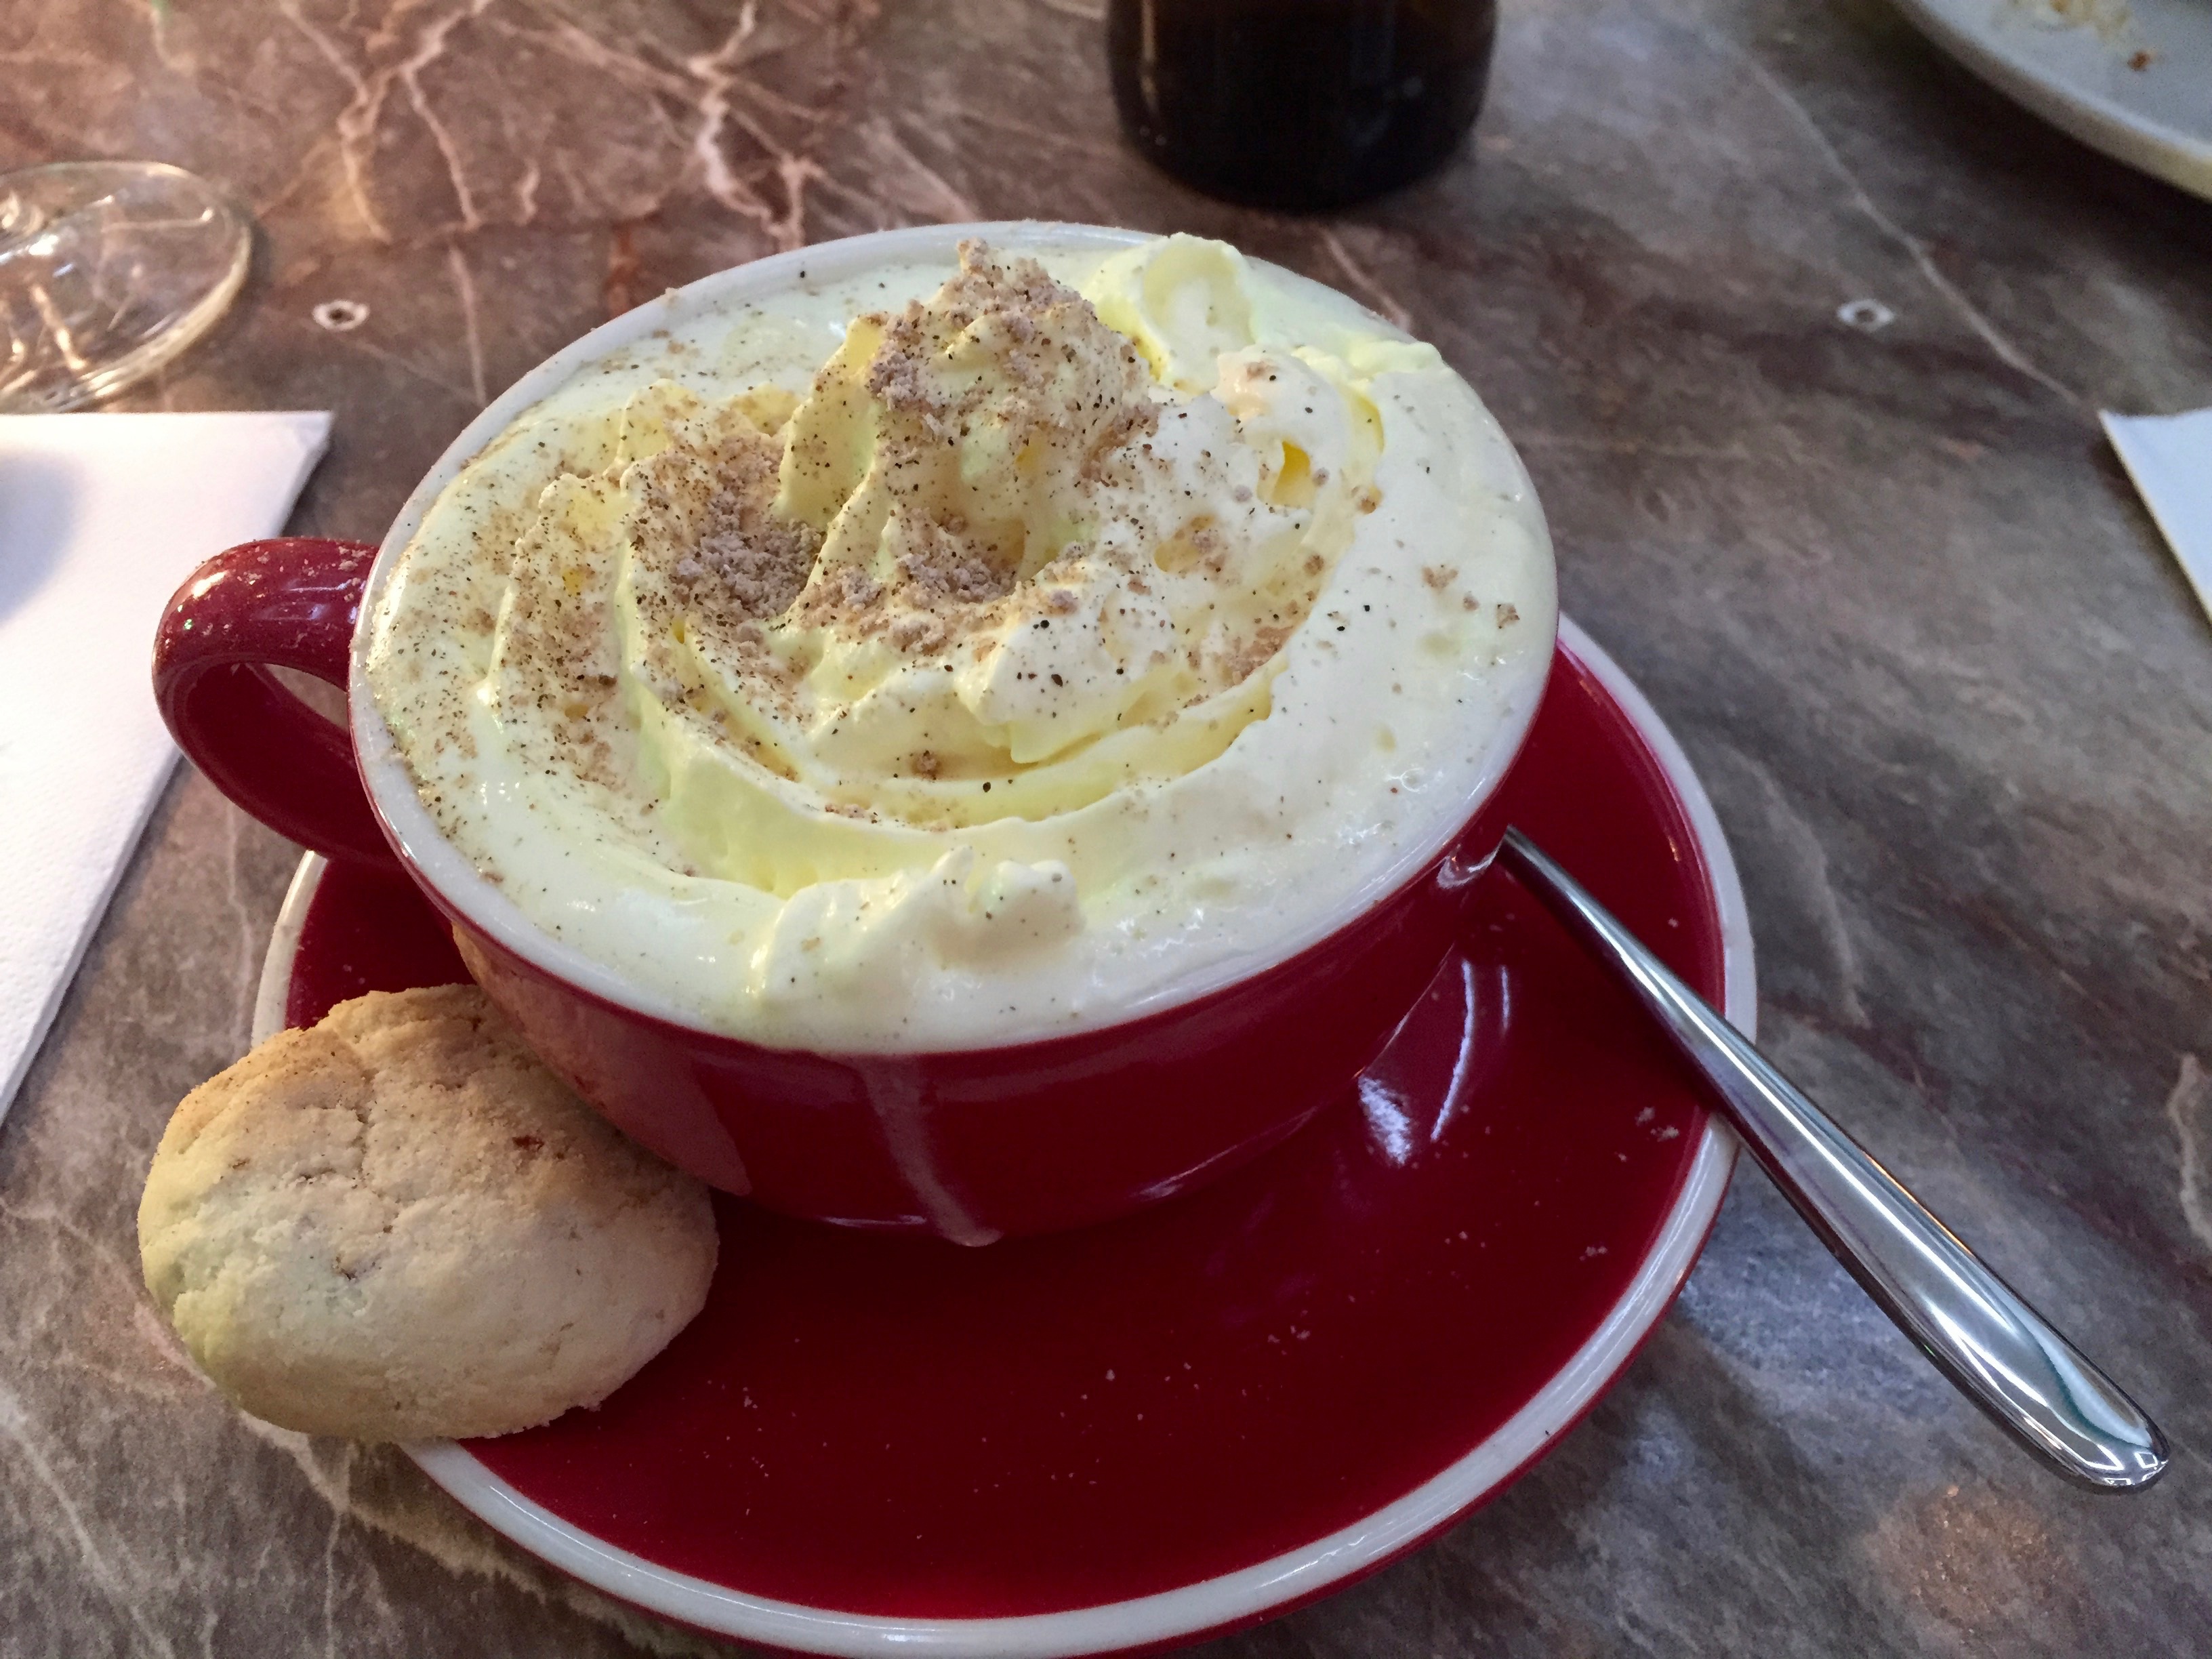
cafe, coffee, plant, fruit, sweet, cup, cappuccino, dish, meal, food, produce, vegetable, beverage, drink, breakfast, biscuit, dessert, cream, coconut, cup of coffee, caffeine, flowering plant, land plant